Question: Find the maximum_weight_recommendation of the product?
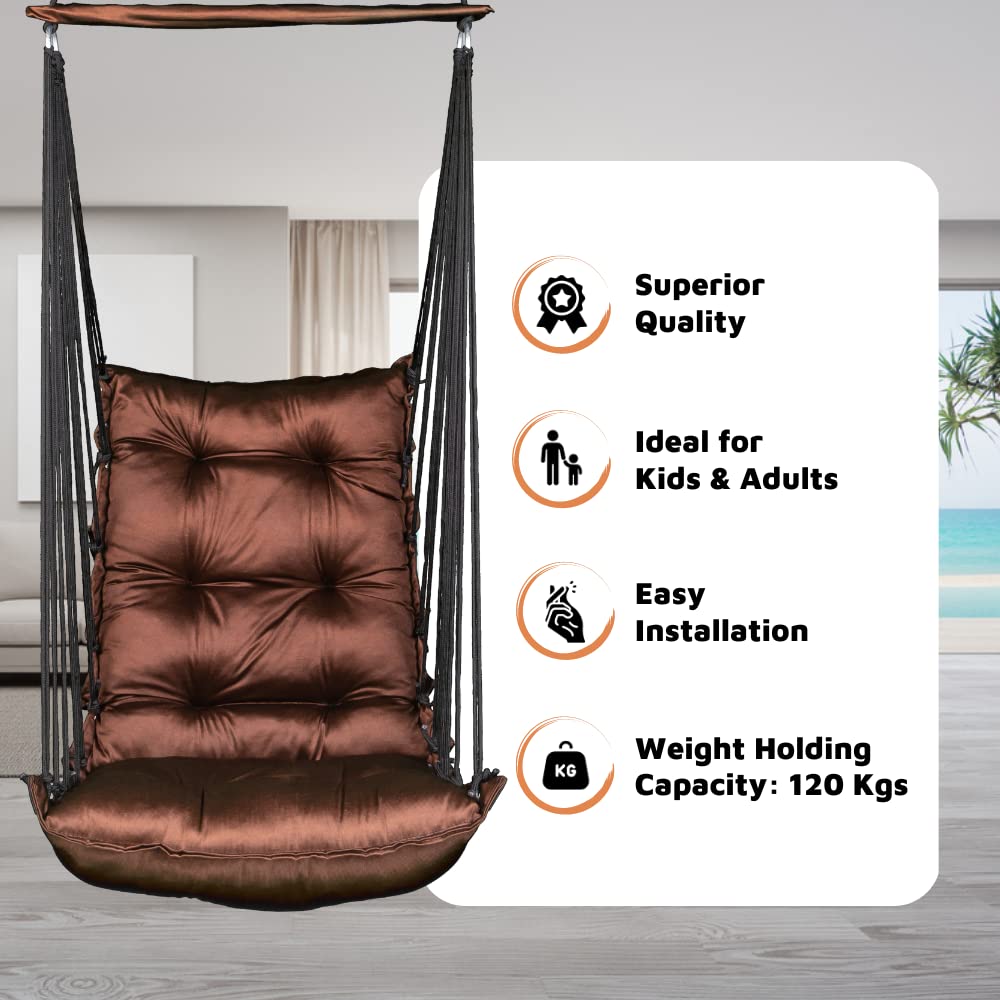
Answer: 120 kilogram